Adrian Shooter

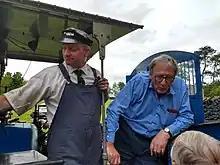
Adrian Shooter (right) with Jeremy Davey (left) onboard locomotive No.19 (DHR 778) at Beeches Light Railway in 2019.

Shooter married his first wife, Diana Crombie, in 1970 and they had a son and a daughter together. The marriage was dissolved in 2002, and in 2006 he married Barbara Harding.